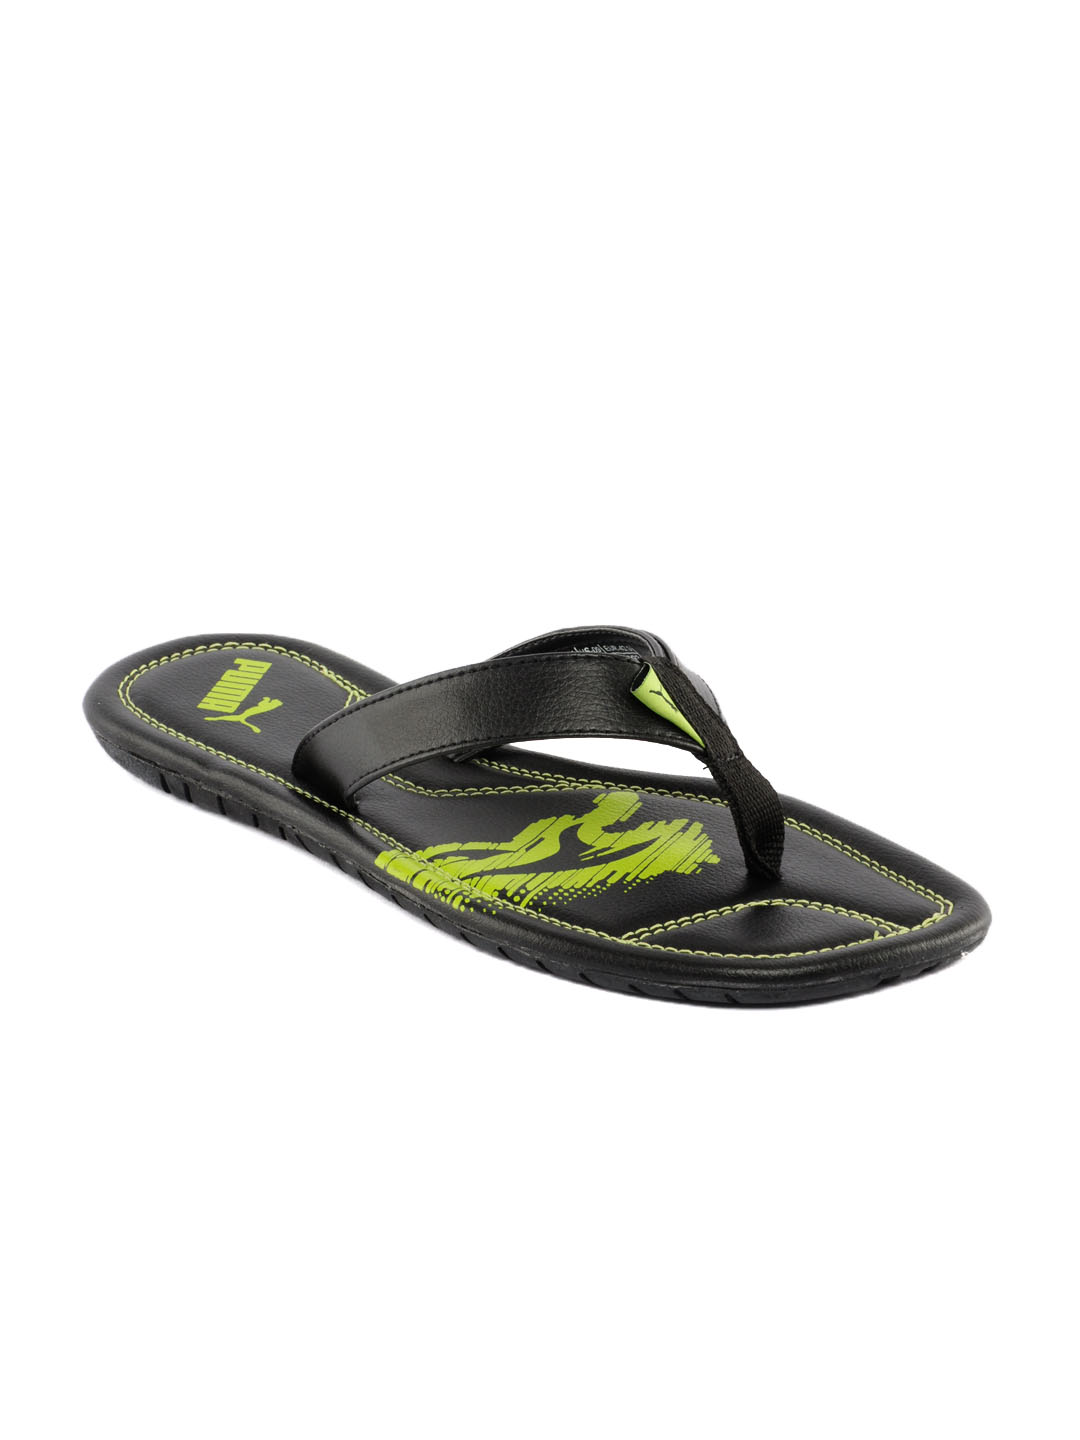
Puma Men Maze Black Flip Flops
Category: Footwear / Flip Flops / Flip Flops
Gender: Men
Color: Black
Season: Summer 2012
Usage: Casual